American folk music revival

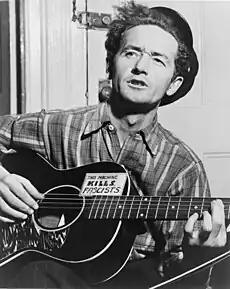
Singer-songwriter Woody Guthrie emerged from the dust bowl of Oklahoma and the Great Depression in the mid-20th century, with lyrics that embraced his views on ecology, poverty, and unionization, paired with melody reflecting the many genres of American folk music.

The American folk music revival began during the 1940s and peaked in popularity in the mid-1960s. Early folk music performers include Woody Guthrie, Lead Belly, Pete Seeger, Ewan MacColl (UK), Richard Dyer-Bennet, Oscar Brand, Jean Ritchie, John Jacob Niles, Susan Reed, Mississippi John Hurt, Josh White, and Cisco Houston. Lead Belly recorded "Cotton Fields" and "Goodnight, Irene" and folk singer Odetta released folk albums.